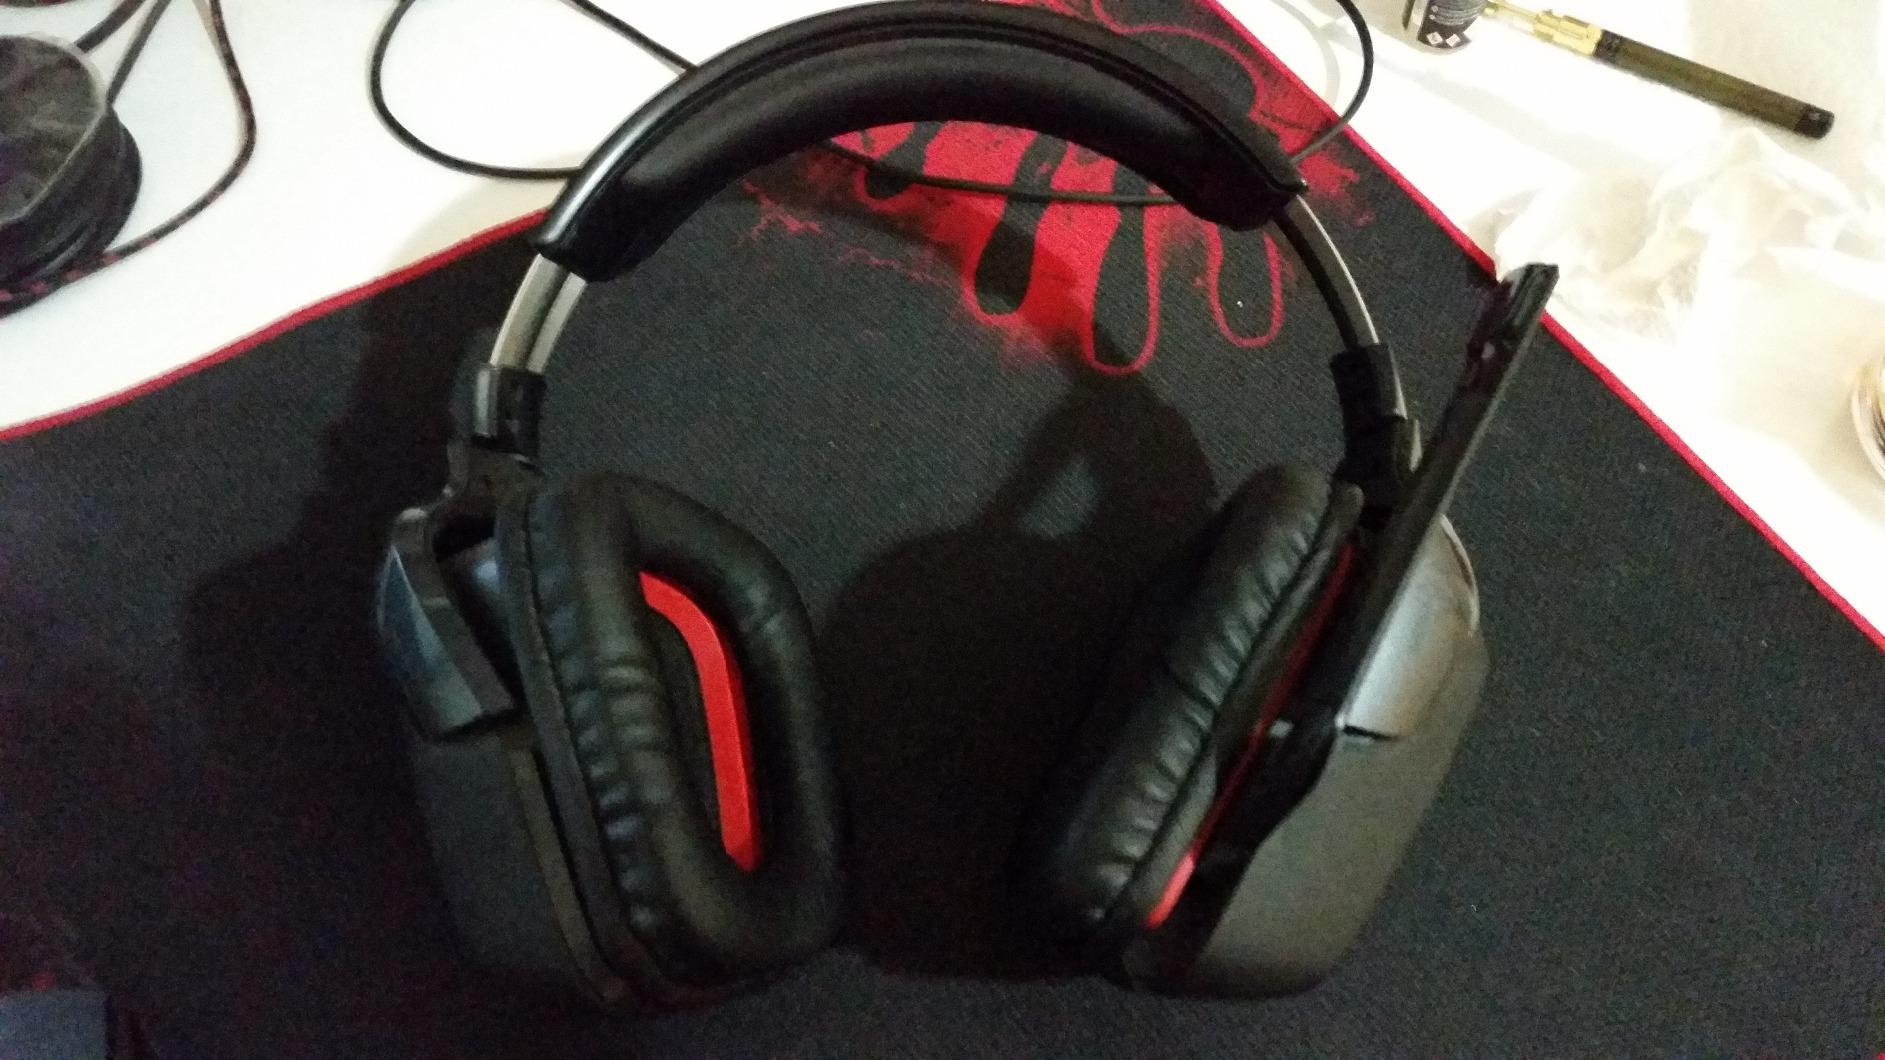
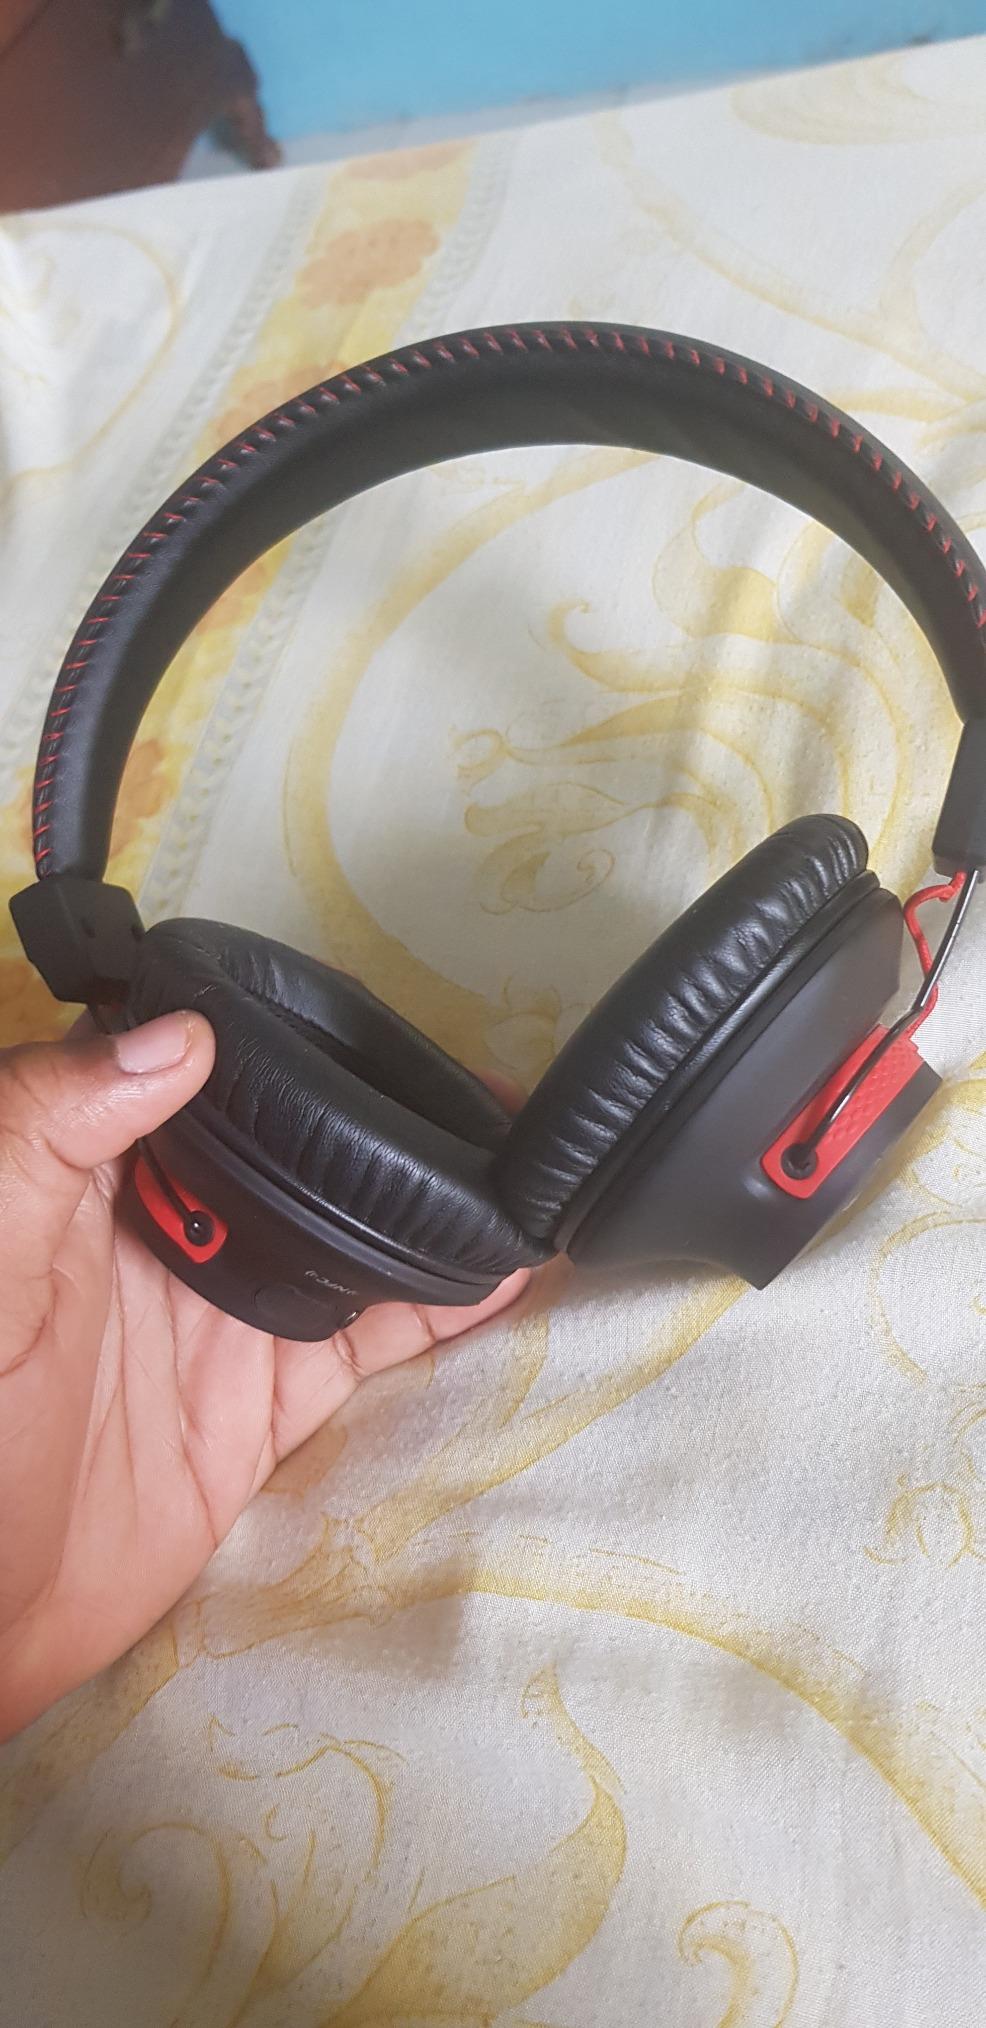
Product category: headphones
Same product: no